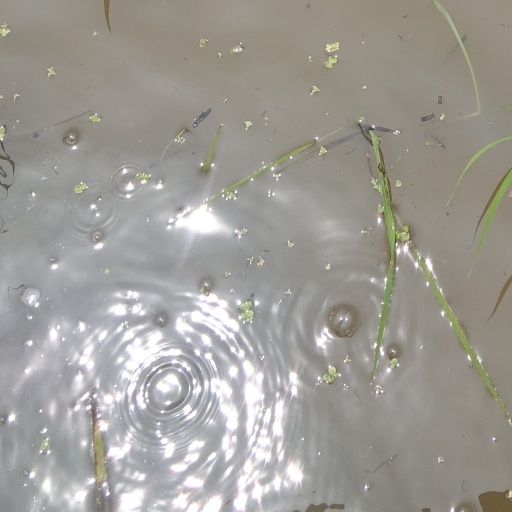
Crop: rice